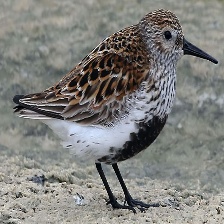
Species: DUNLIN
Scientific name: CALIDRIS ALPINA
ImageNet parent category: red-backed_sandpiper